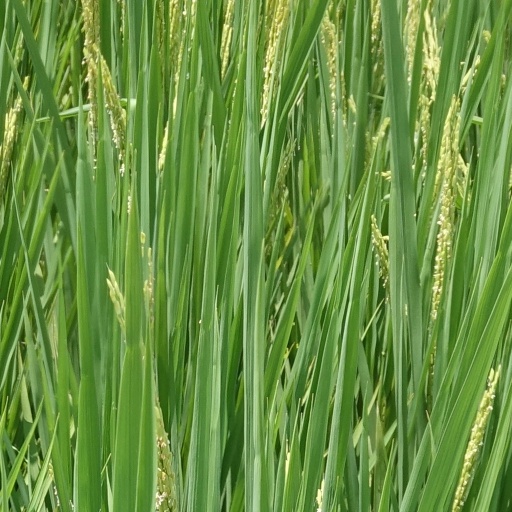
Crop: rice